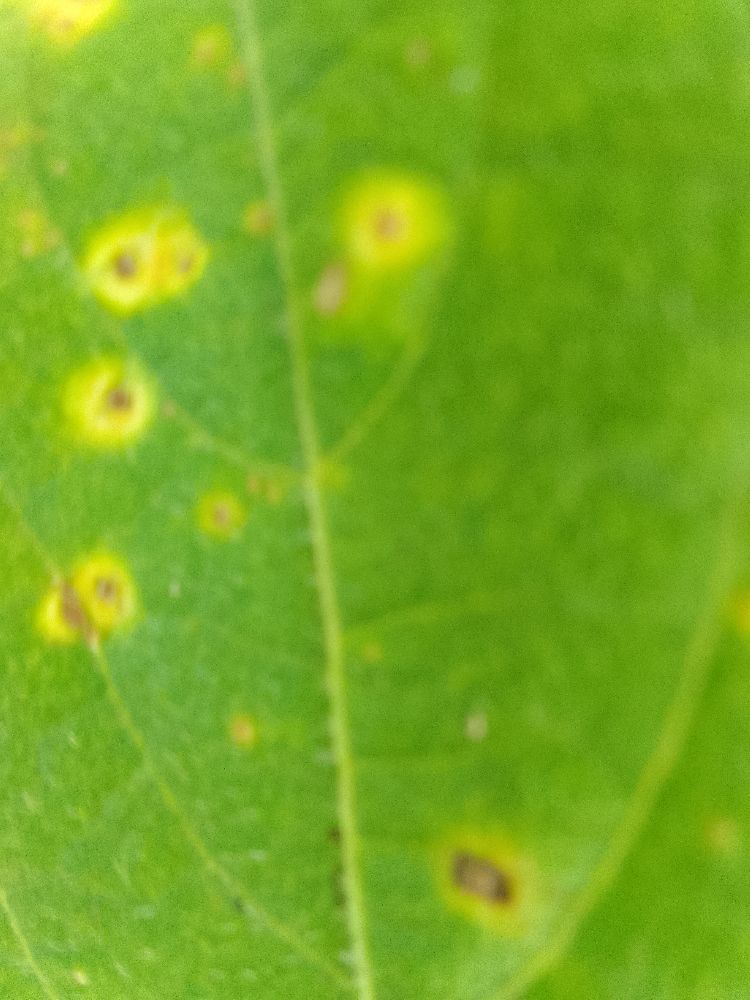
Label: rust